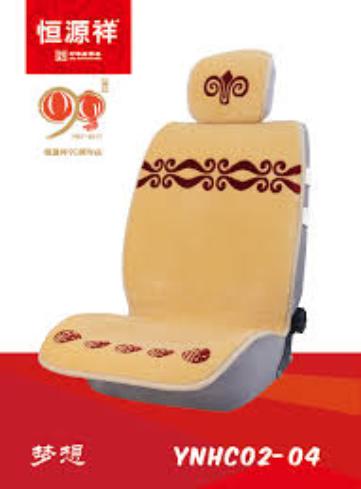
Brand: HengYuXiang
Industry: Necessities